Love Nest

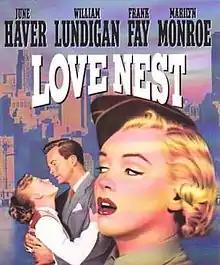
VHS release cover art

Love Nest is a 1951 American comedy-drama film directed by Joseph Newman, and starring June Haver, William Lundigan, Frank Fay, Marilyn Monroe, and Jack Paar. It features an early supporting role for Monroe, and is one of the few films that future-"Tonight Show" host Paar made prior to his television career. Additionally, it is the last film appearance by both silent film-star Leatrice Joy and Fay, who was a popular stage comedian in the 1920s and had recently revived his career by starring in the long-running Broadway comedy "Harvey".